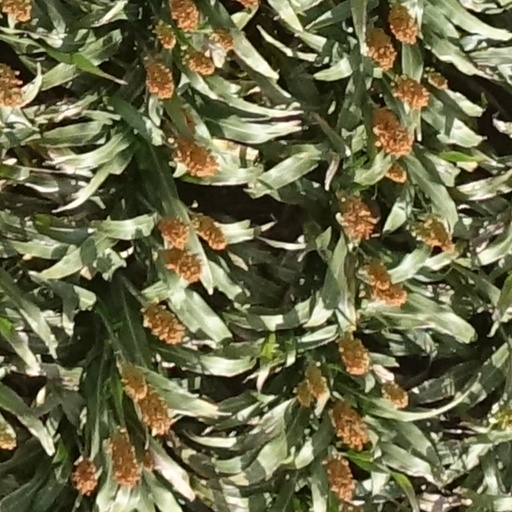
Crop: sorghum